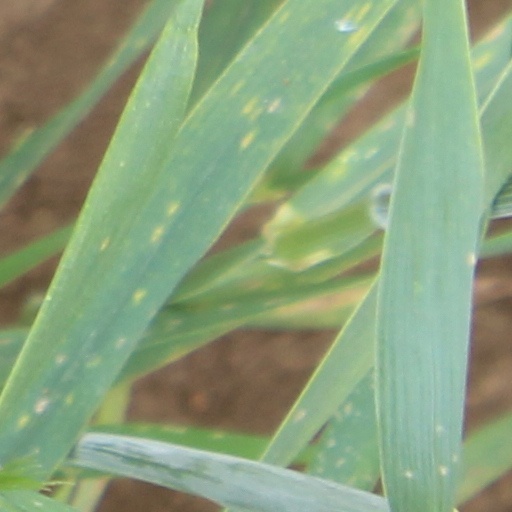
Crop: wheat